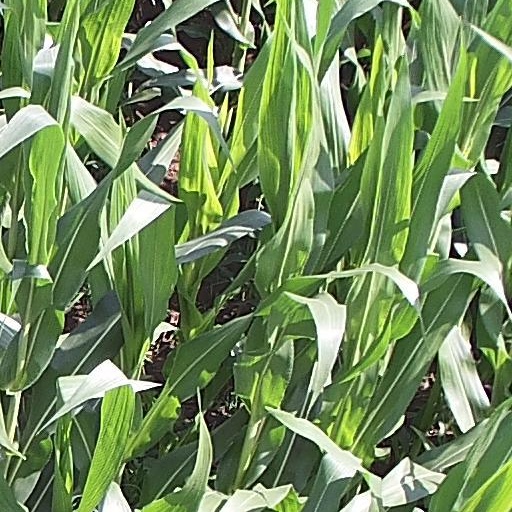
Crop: maize; corn